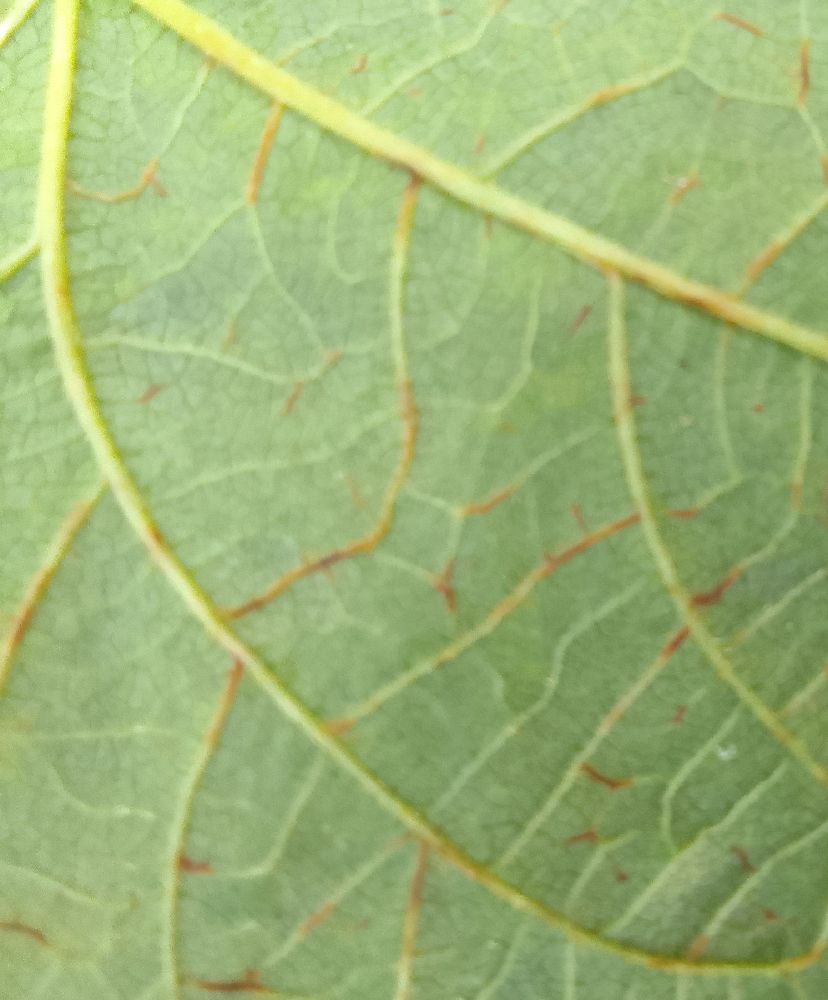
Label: anthracnose